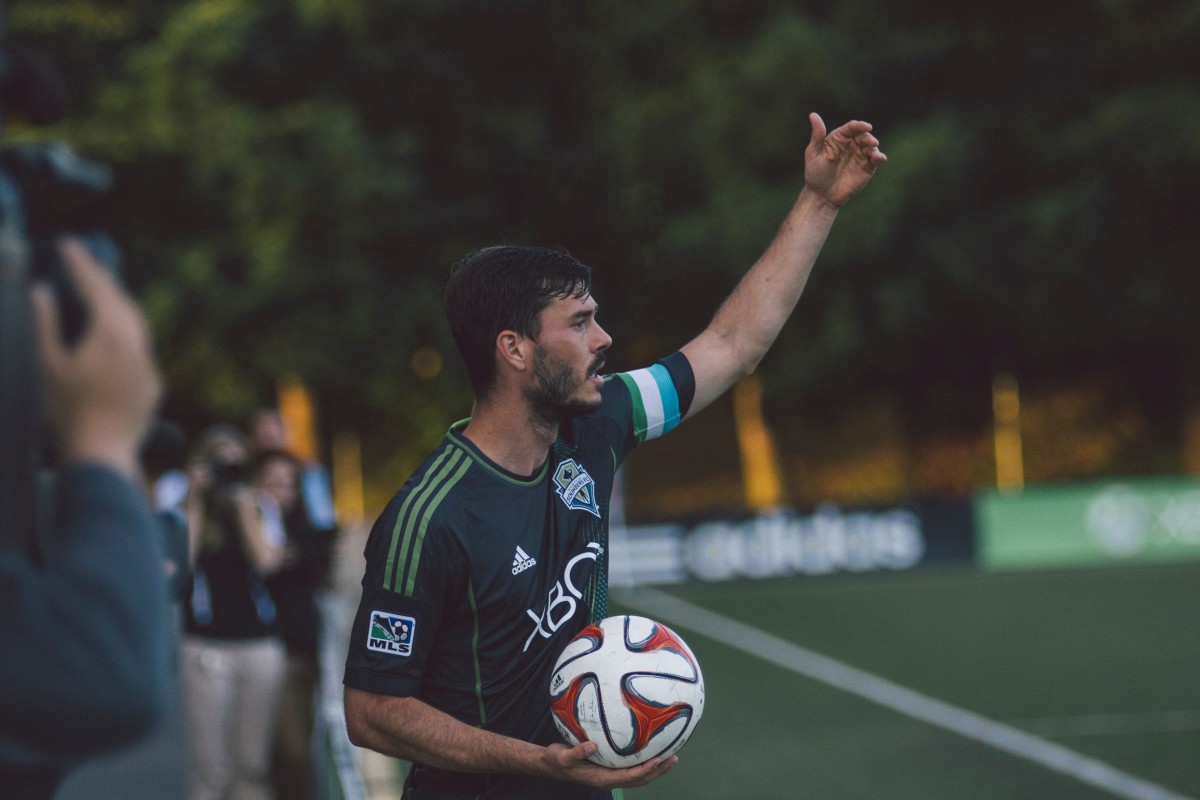
Tags: game, soccer, football, captain, player, championship